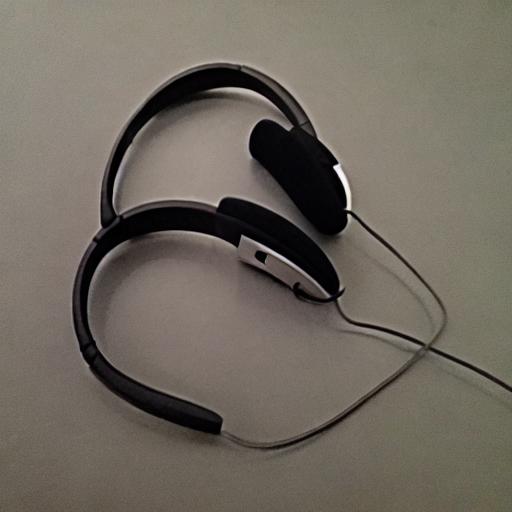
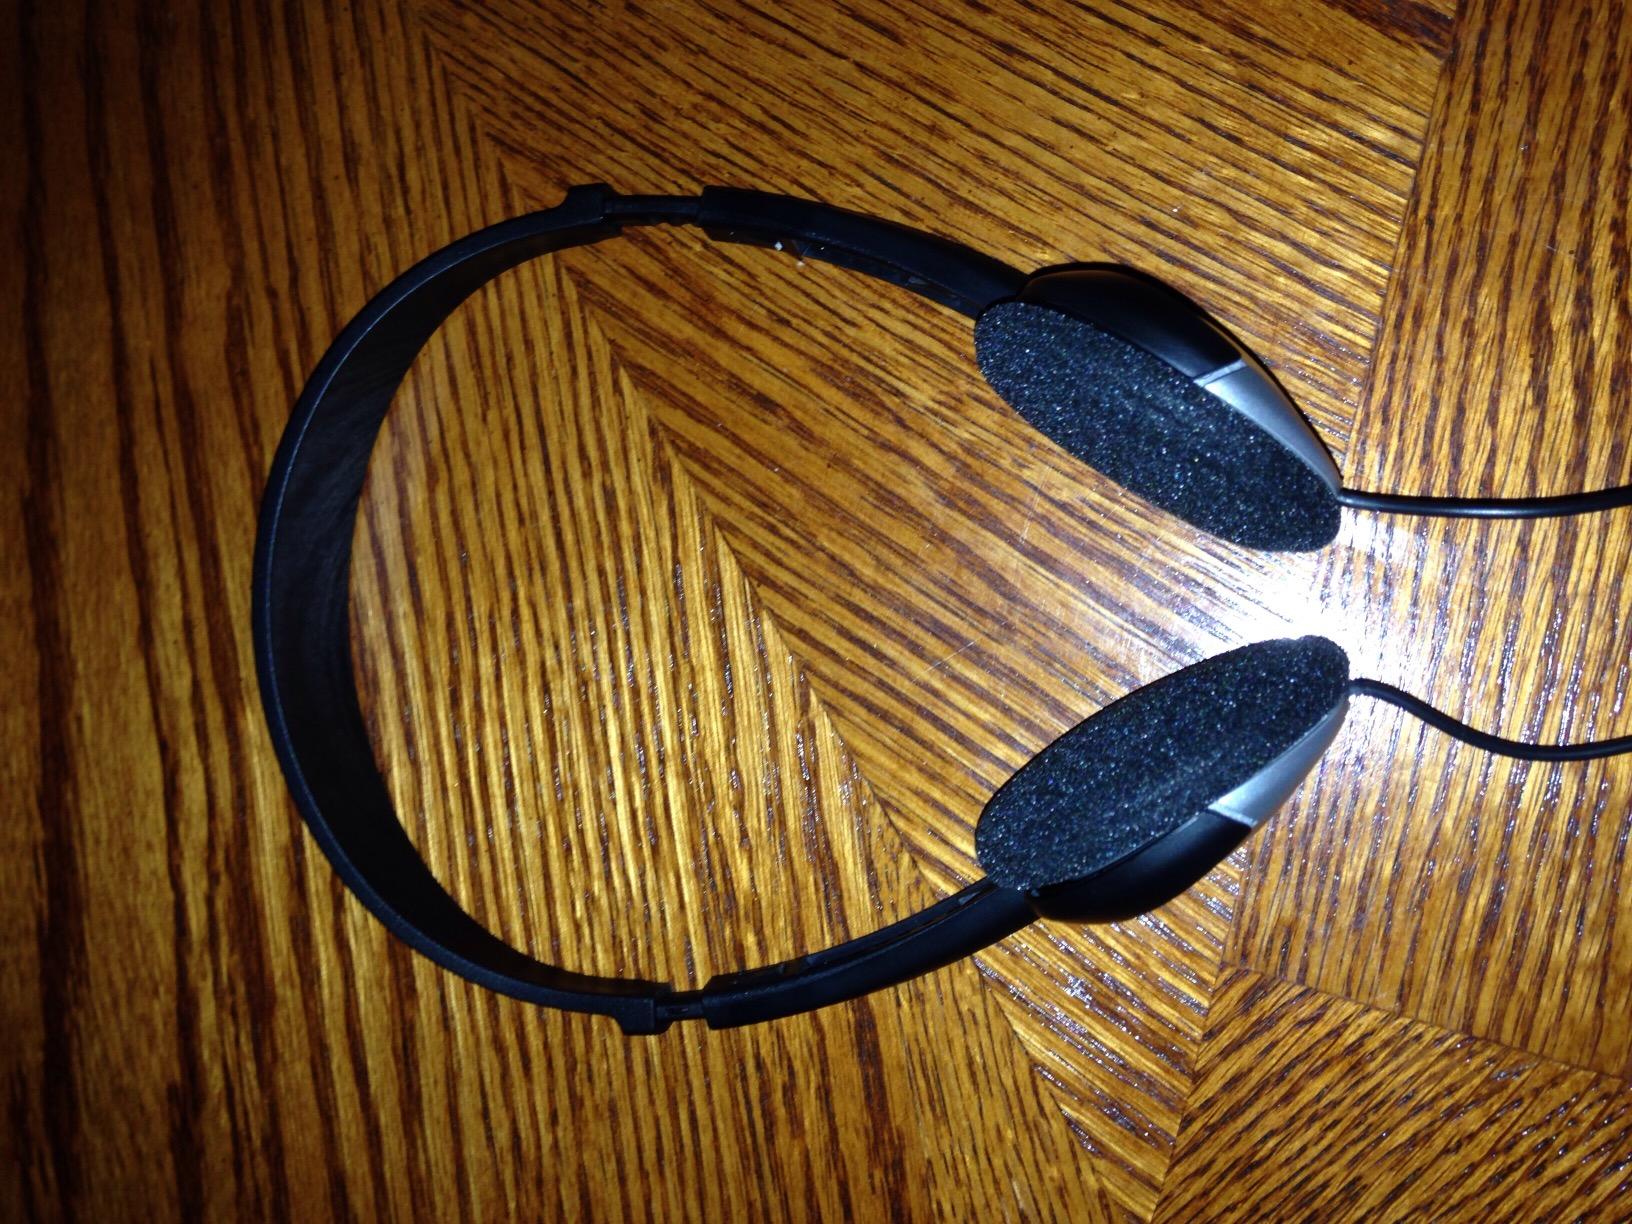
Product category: headphones
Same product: no